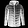
Label: Coat